Uncharted: Golden Abyss

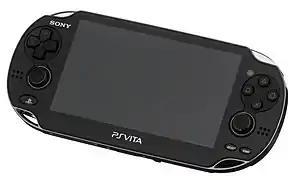
As a launch title for the PlayStation Vita, Bend Studio built "Golden Abyss" around its functions, but had to cope with changing hardware specifications.

The early prototype builds used PlayStation 3 (PS3) hardware up until the final year of production, with a dedicated game engine only appearing during that time. It was the first time Bend Studio had handled the hardware, as their previous work had transitioned straight from PlayStation 2 to PSP. One of the early design prototypes had the game taking place around an open world hub with quests, but the team had no experience with open-world design and combined with story problems this version was scrapped. During production, Bend Studio was in constant and detailed contact with Sony regarding the Vita, giving them a deep insight into how the console worked. This open communication was part of Sony's shift in console production following difficulties with the PSP, wanting input and feedback before release from associated game studios. It was also key to keeping production going in the wake of hardware breakdowns. Part of the production was creating a rough working prototype of an early level so the team could understand the Vita's functions. The locked narrative, necessary for production to begin, proved an issue as several gameplay segments had to be kept despite negatively impacting pacing and characterisation. The length of the game was also an issue, with Garvin later feeling they had been overly ambitious.